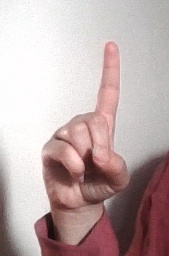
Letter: bb